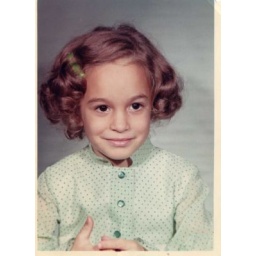
Wanda in green dress